U.S. Route 287 in Texas

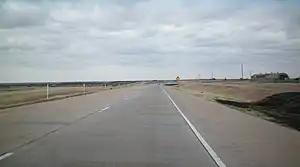
U.S. Route 287 in North Texas

U.S. Highway 287 (US 287) in the U.S. state of Texas is a major U.S. Highway that begins on the Gulf Coast in Port Arthur and heads north through Fort Worth, northwest to Childress, Clarendon, Wichita Falls, and Amarillo in the Texas Panhandle and into Oklahoma near Kerrick.